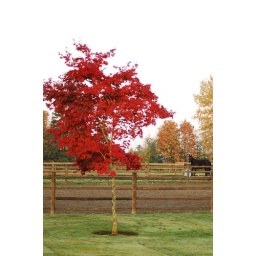
Little red tree beside my training ring.